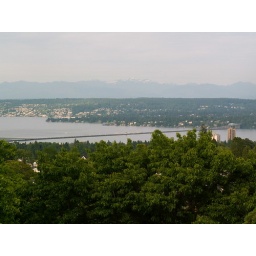
The 520 Bridge as seen from the top of the water tower in Volunteer Park.